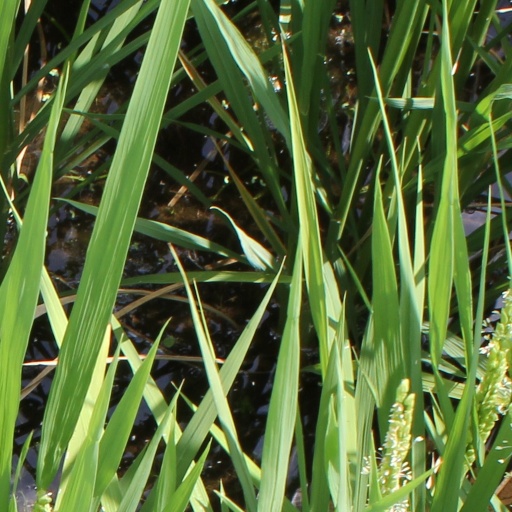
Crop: rice